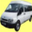
Label: bus